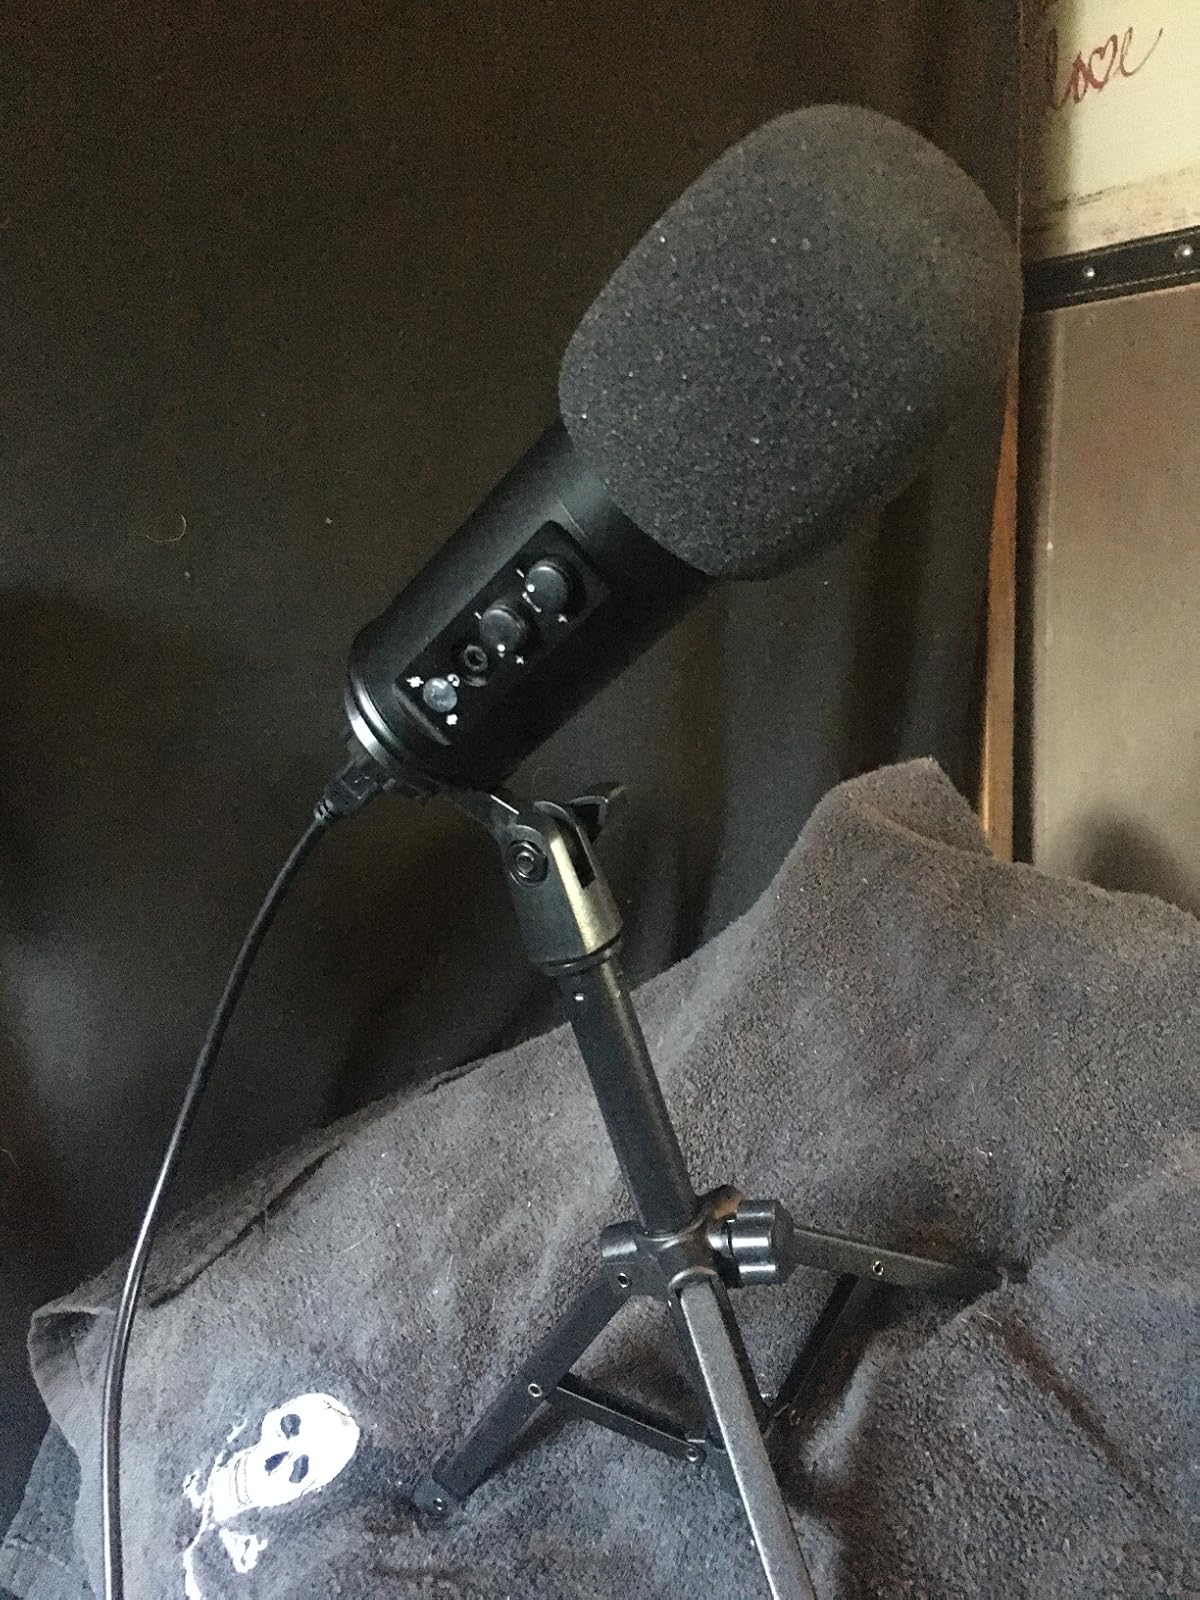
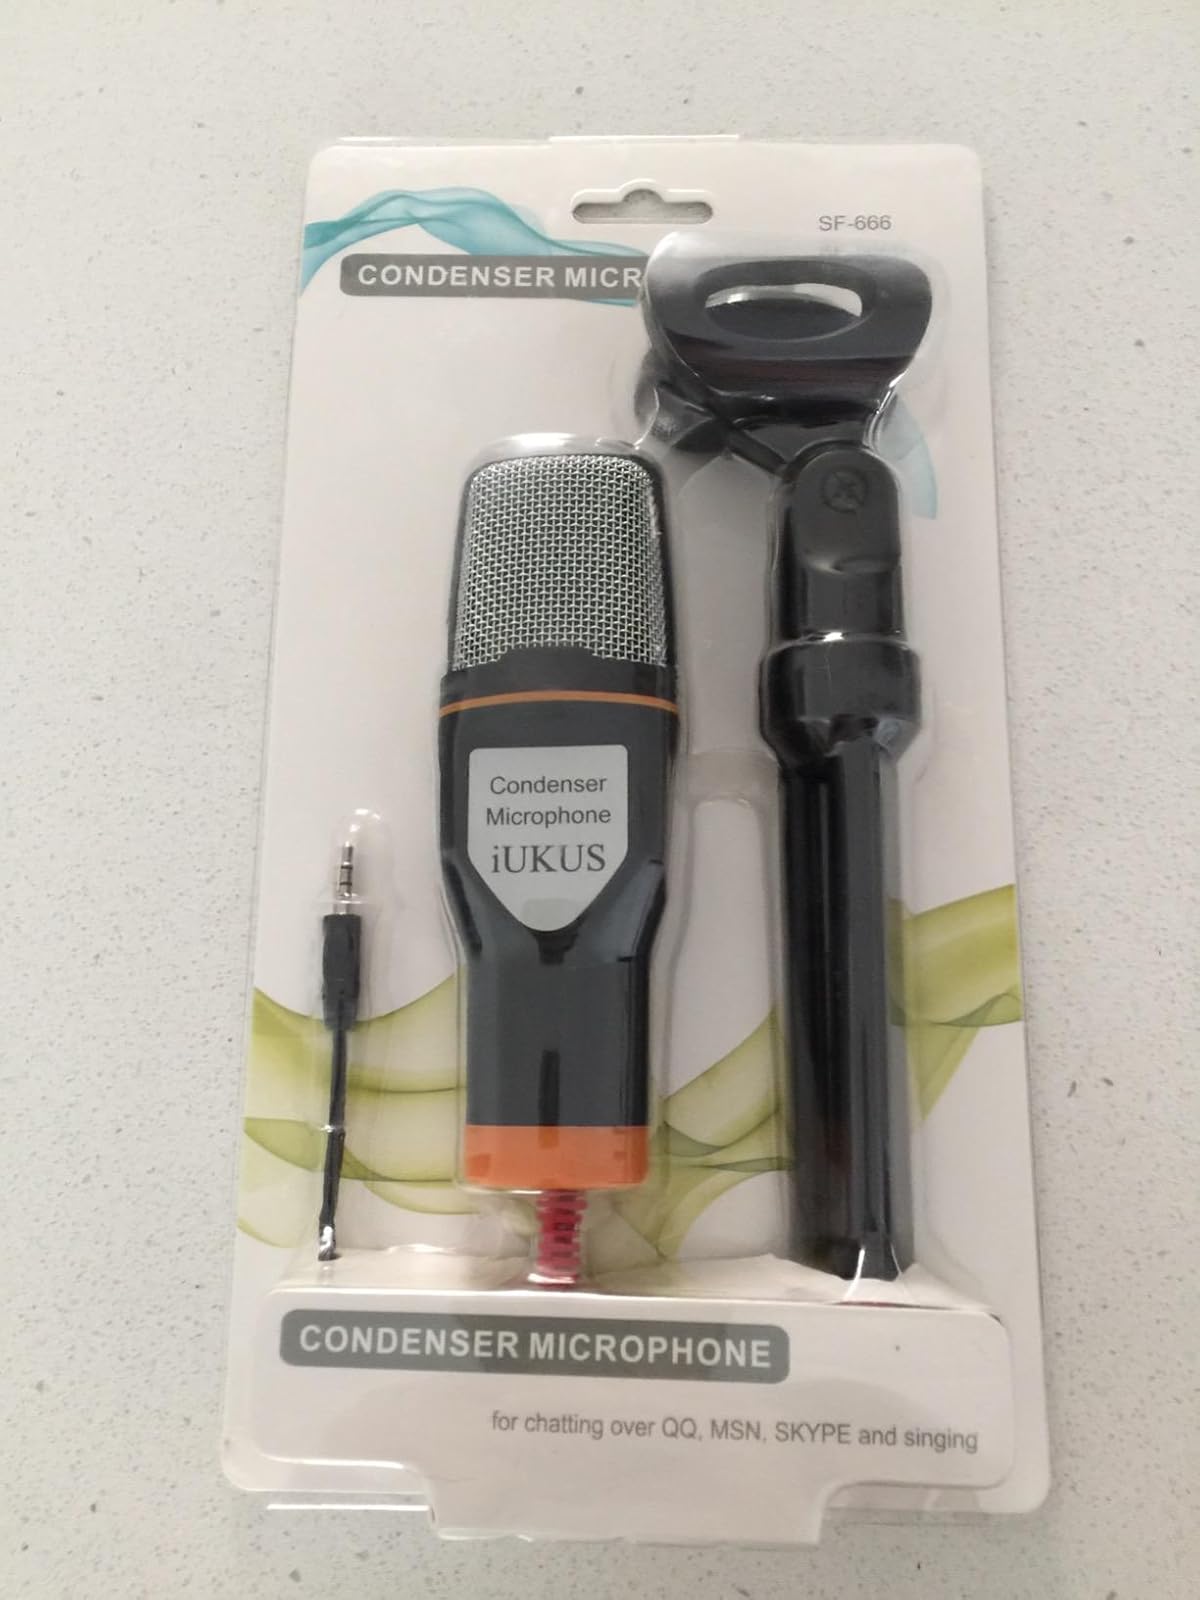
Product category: microphone
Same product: no